Fighting Cocks railway station

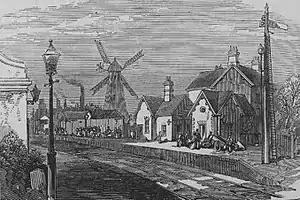
An engraving of Fighting Cocks station, from "The Railway Jubilee at Darlington" in Illustrated London News: 340, 2 October 1875

Fighting Cocks railway station was a railway station on the original route of the Stockton & Darlington Railway (S&DR), which served the villages of Middleton St George and Low Dinsdale in County Durham, as well as the once popular Dinsdale Spa Hotel from 1829.